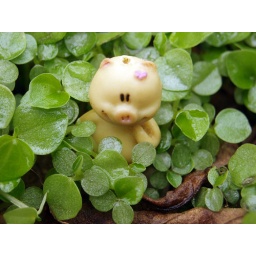
pig in the forest